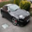
Label: automobile